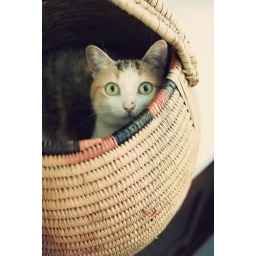
cat in a basket